The Beatrice Letters

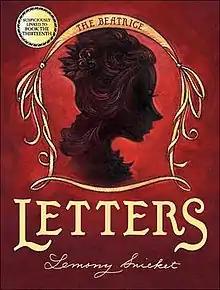

The Beatrice Letters is a book by Lemony Snicket. It is a tangential prequel to the children's book series "A Series of Unfortunate Events", and was published shortly before the thirteenth and final installment. According to its cover, the book is "suspiciously linked to Book the Thirteenth", although the British edition merely states that it "contains a clue to Book the Thirteenth".